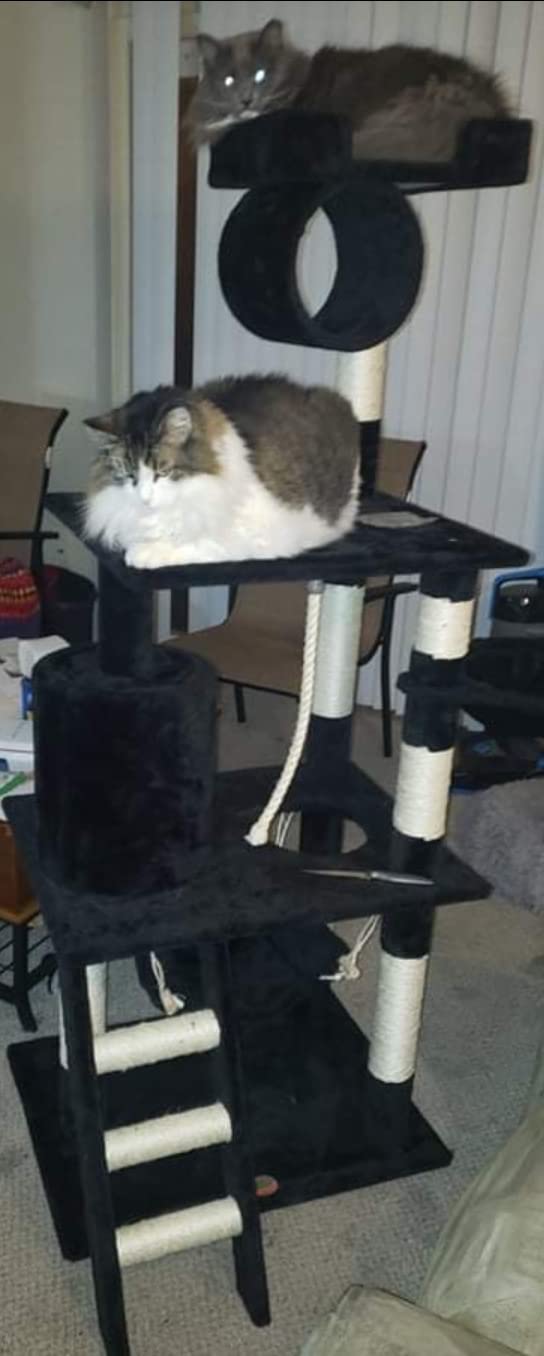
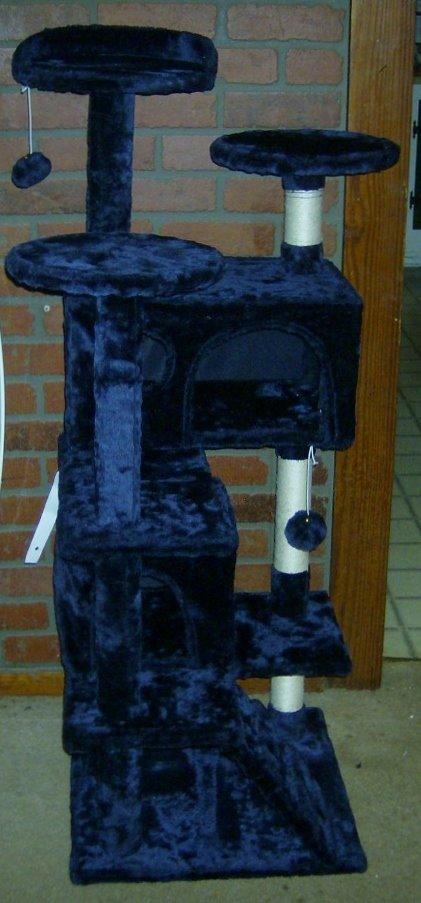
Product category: items_cat tree
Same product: no